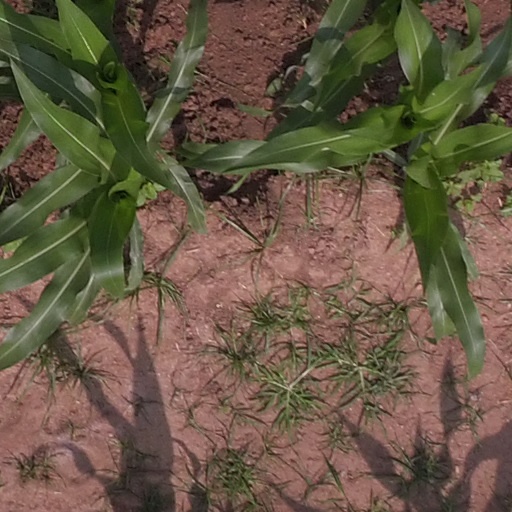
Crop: maize; corn